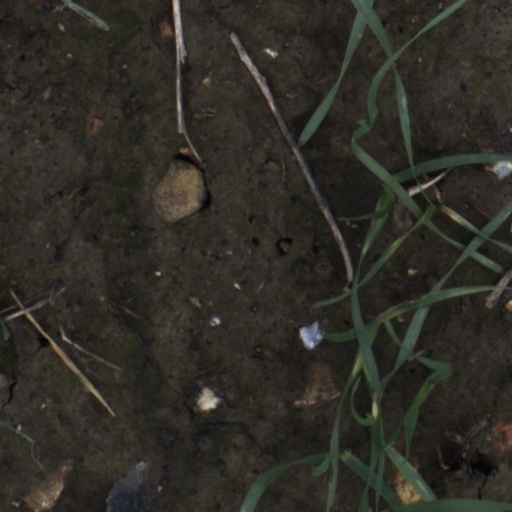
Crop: wheat